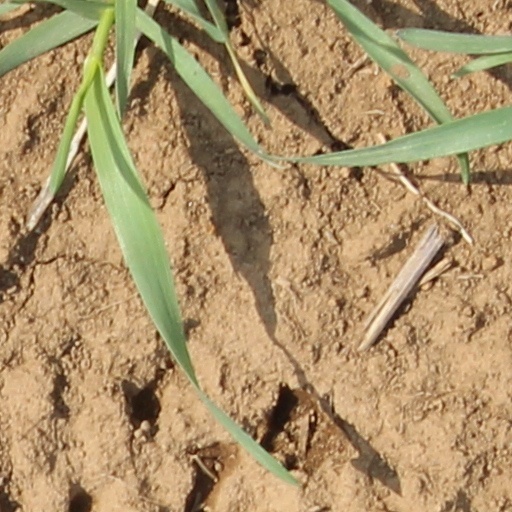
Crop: wheat